Andries Bicker

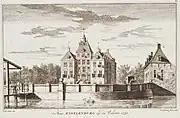
In 1647, he inherited from his brother Jacob Engelenburg castle near Herwijnen.

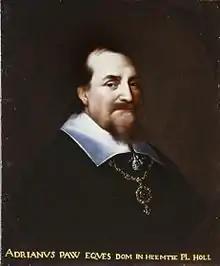
Adriaan Pauw (1585–1653)

Andries Bicker grew up at Lange Niezel. His father Gerrit Bicker owned a brewery at Grimburgwal and was one of the founders of the Dutch East India Company. Andries studied in Leiden starting in 1604 and seems to have made a Grand Tour; in 1610 he was in Poitiers. In 1611 he was admitted at Hof van Holland as lawyer. In 1616 he became a member of the Amsterdam vroedschap and represented the States faction. In 1620 he was appointed schepen. Like his father he invested in draining the polders Purmer, Schermer and Heerhugowaard. In 1624, on behalf of the city, he was appointed landlord of Amstelveen en Nieuwer-Amstel. As manager at the Wisselbank (for just one year) he visited Emden, requesting a loan. In 1626 he became colonel in the civic guard. In January 1627, reaching forty years old, he was elected mayor of Amsterdam. Bicker came to the fore through his knowledge and moderation. Although he belonged to the Calvinist church, as liberal Protestant he protected Arminians and Remonstrants. His further appointments fell in the years 1629, 1631, 1633, 1634, 1636, 1640, 1641, 1645 and 1649.